Aruthu

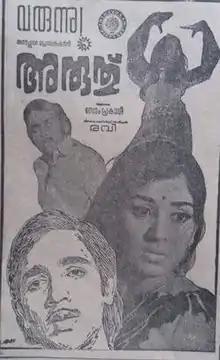
Theatrical release poster

Aruthu is a 1976 Indian Malayalam-language film, directed by Ravi. The film stars Kamal Haasan, Sumithra, M. G. Soman and Kaviyoor Ponnamma in the lead roles. The film has musical score by G. Devarajan. The film was a remake of the Hindi film "Khel Khel Mein".